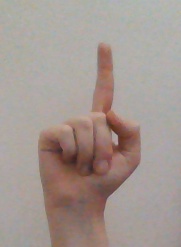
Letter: bb